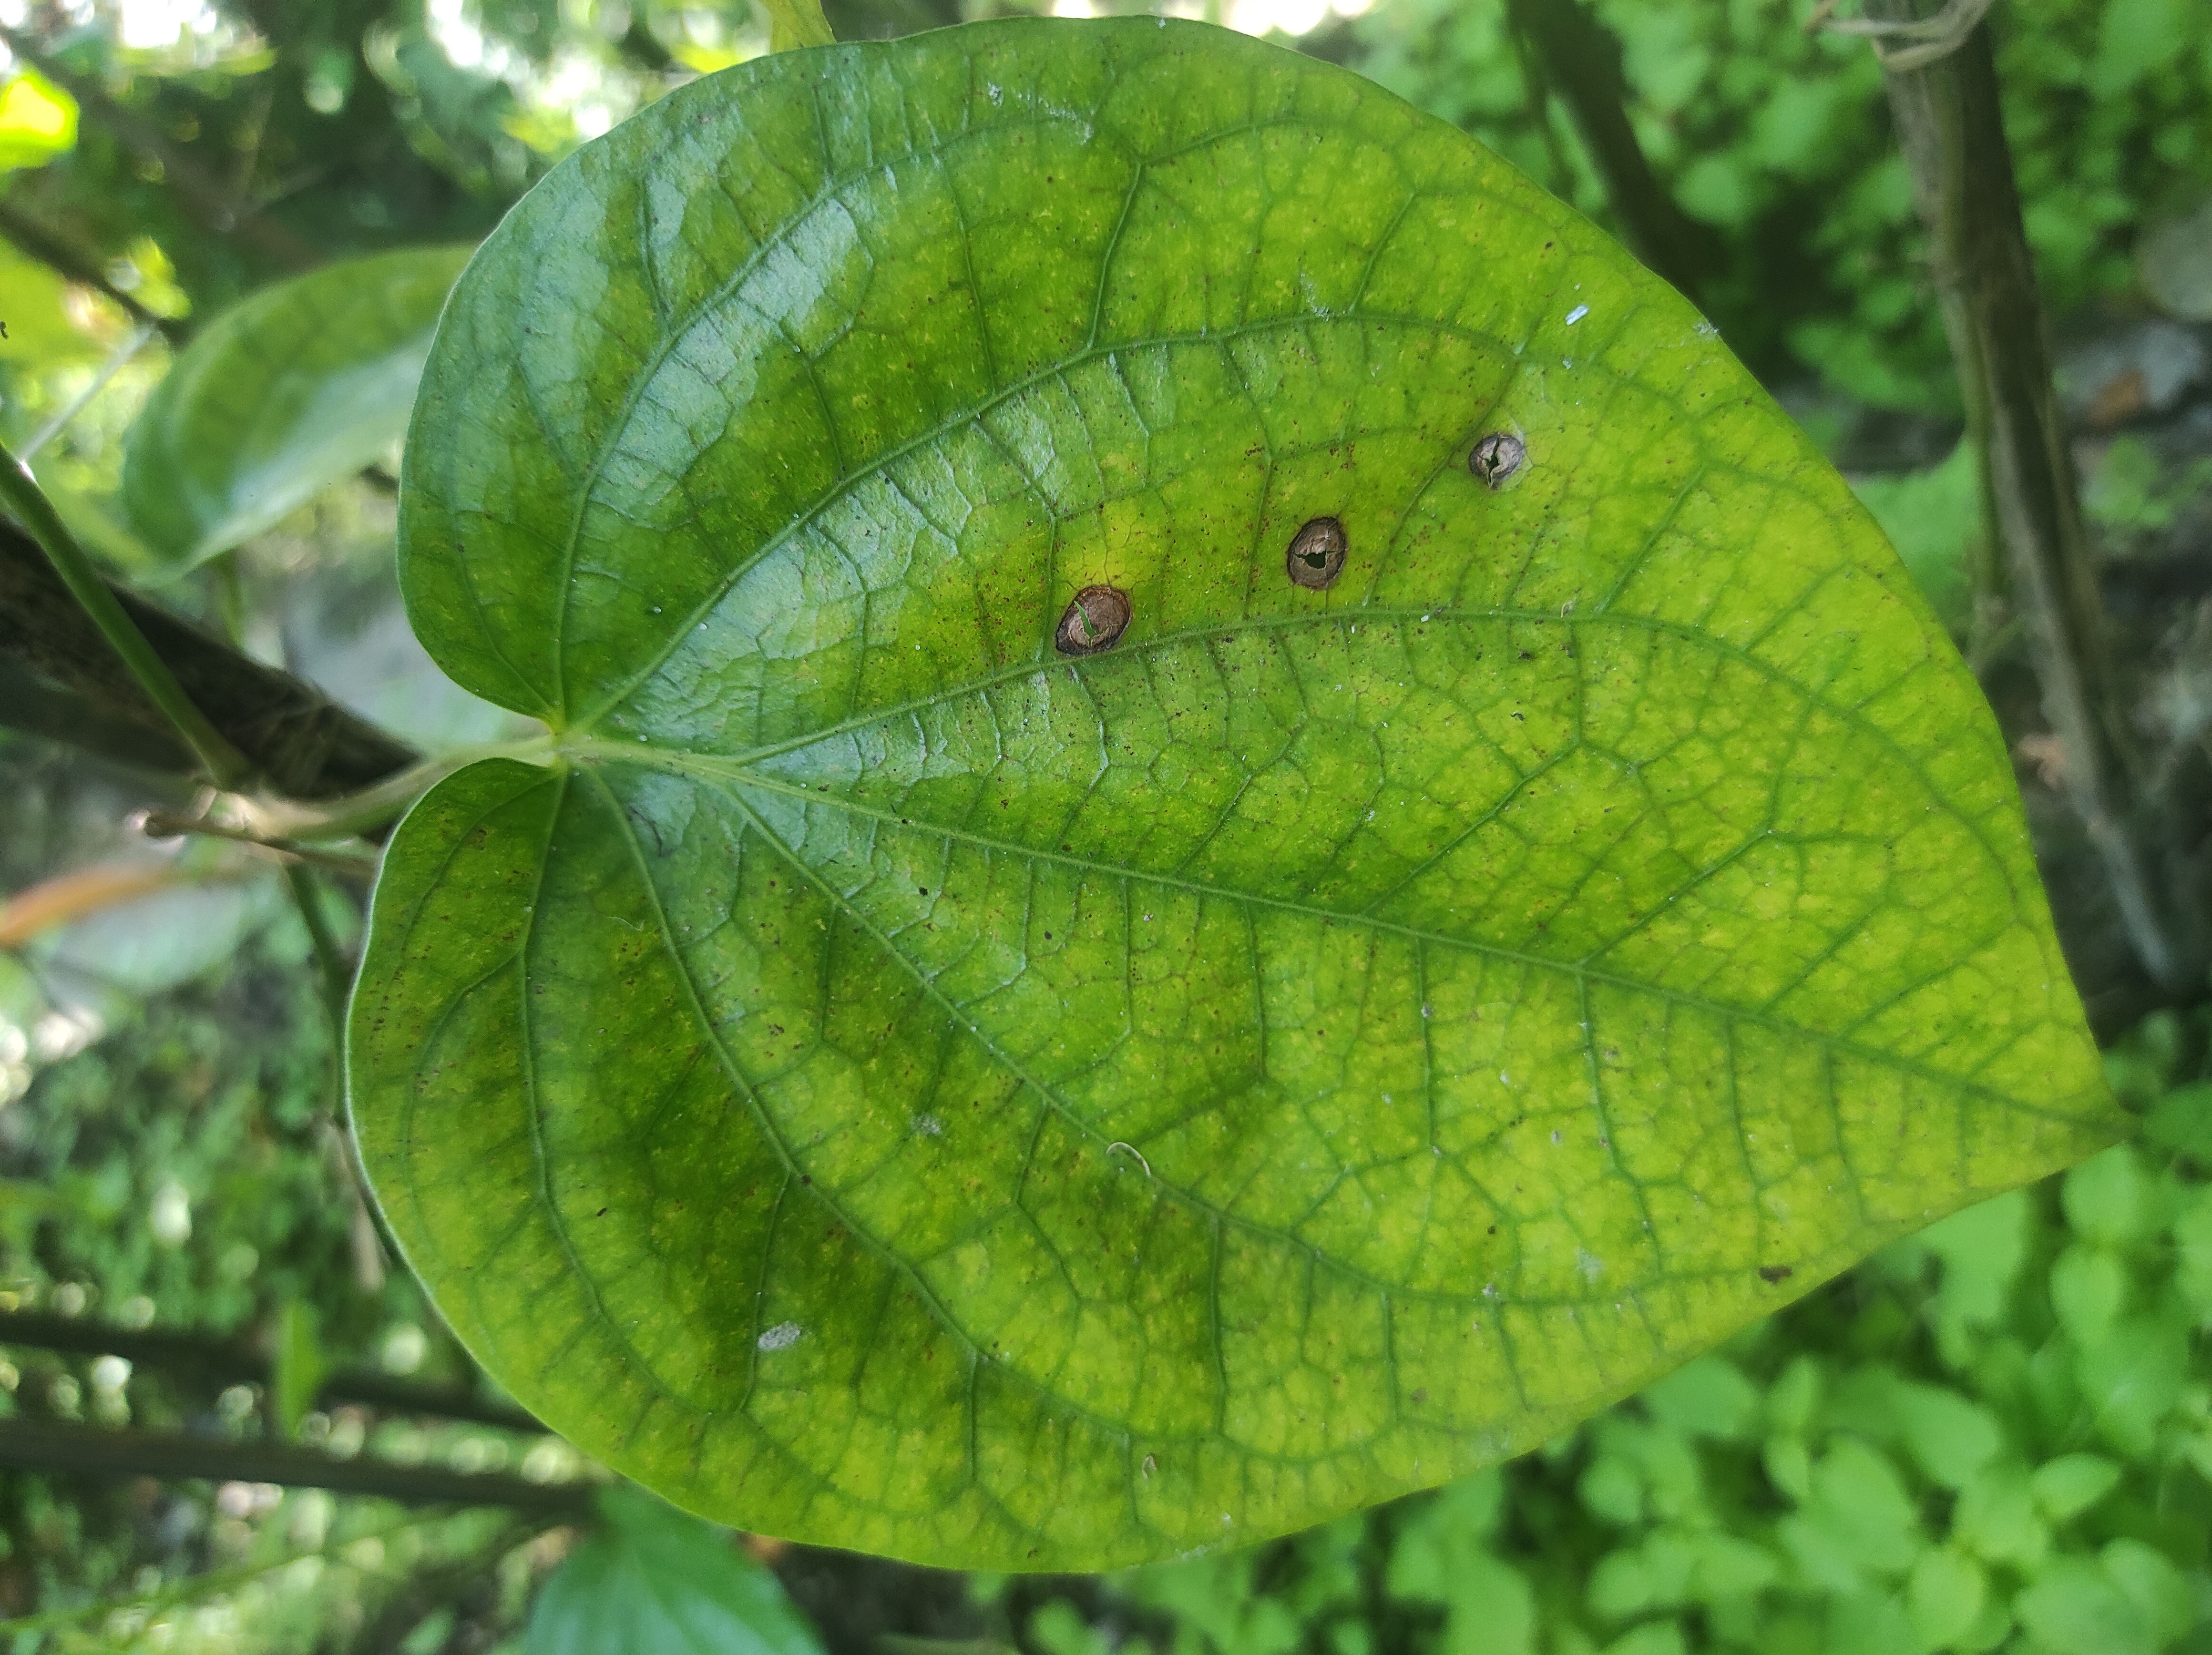
Label: Fungal_Brown_Spot_Disease